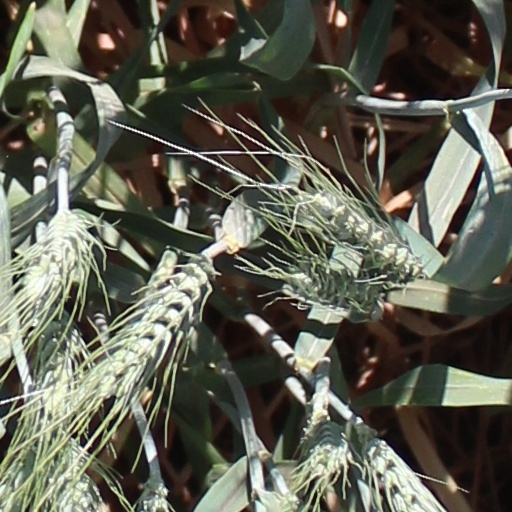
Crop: wheat